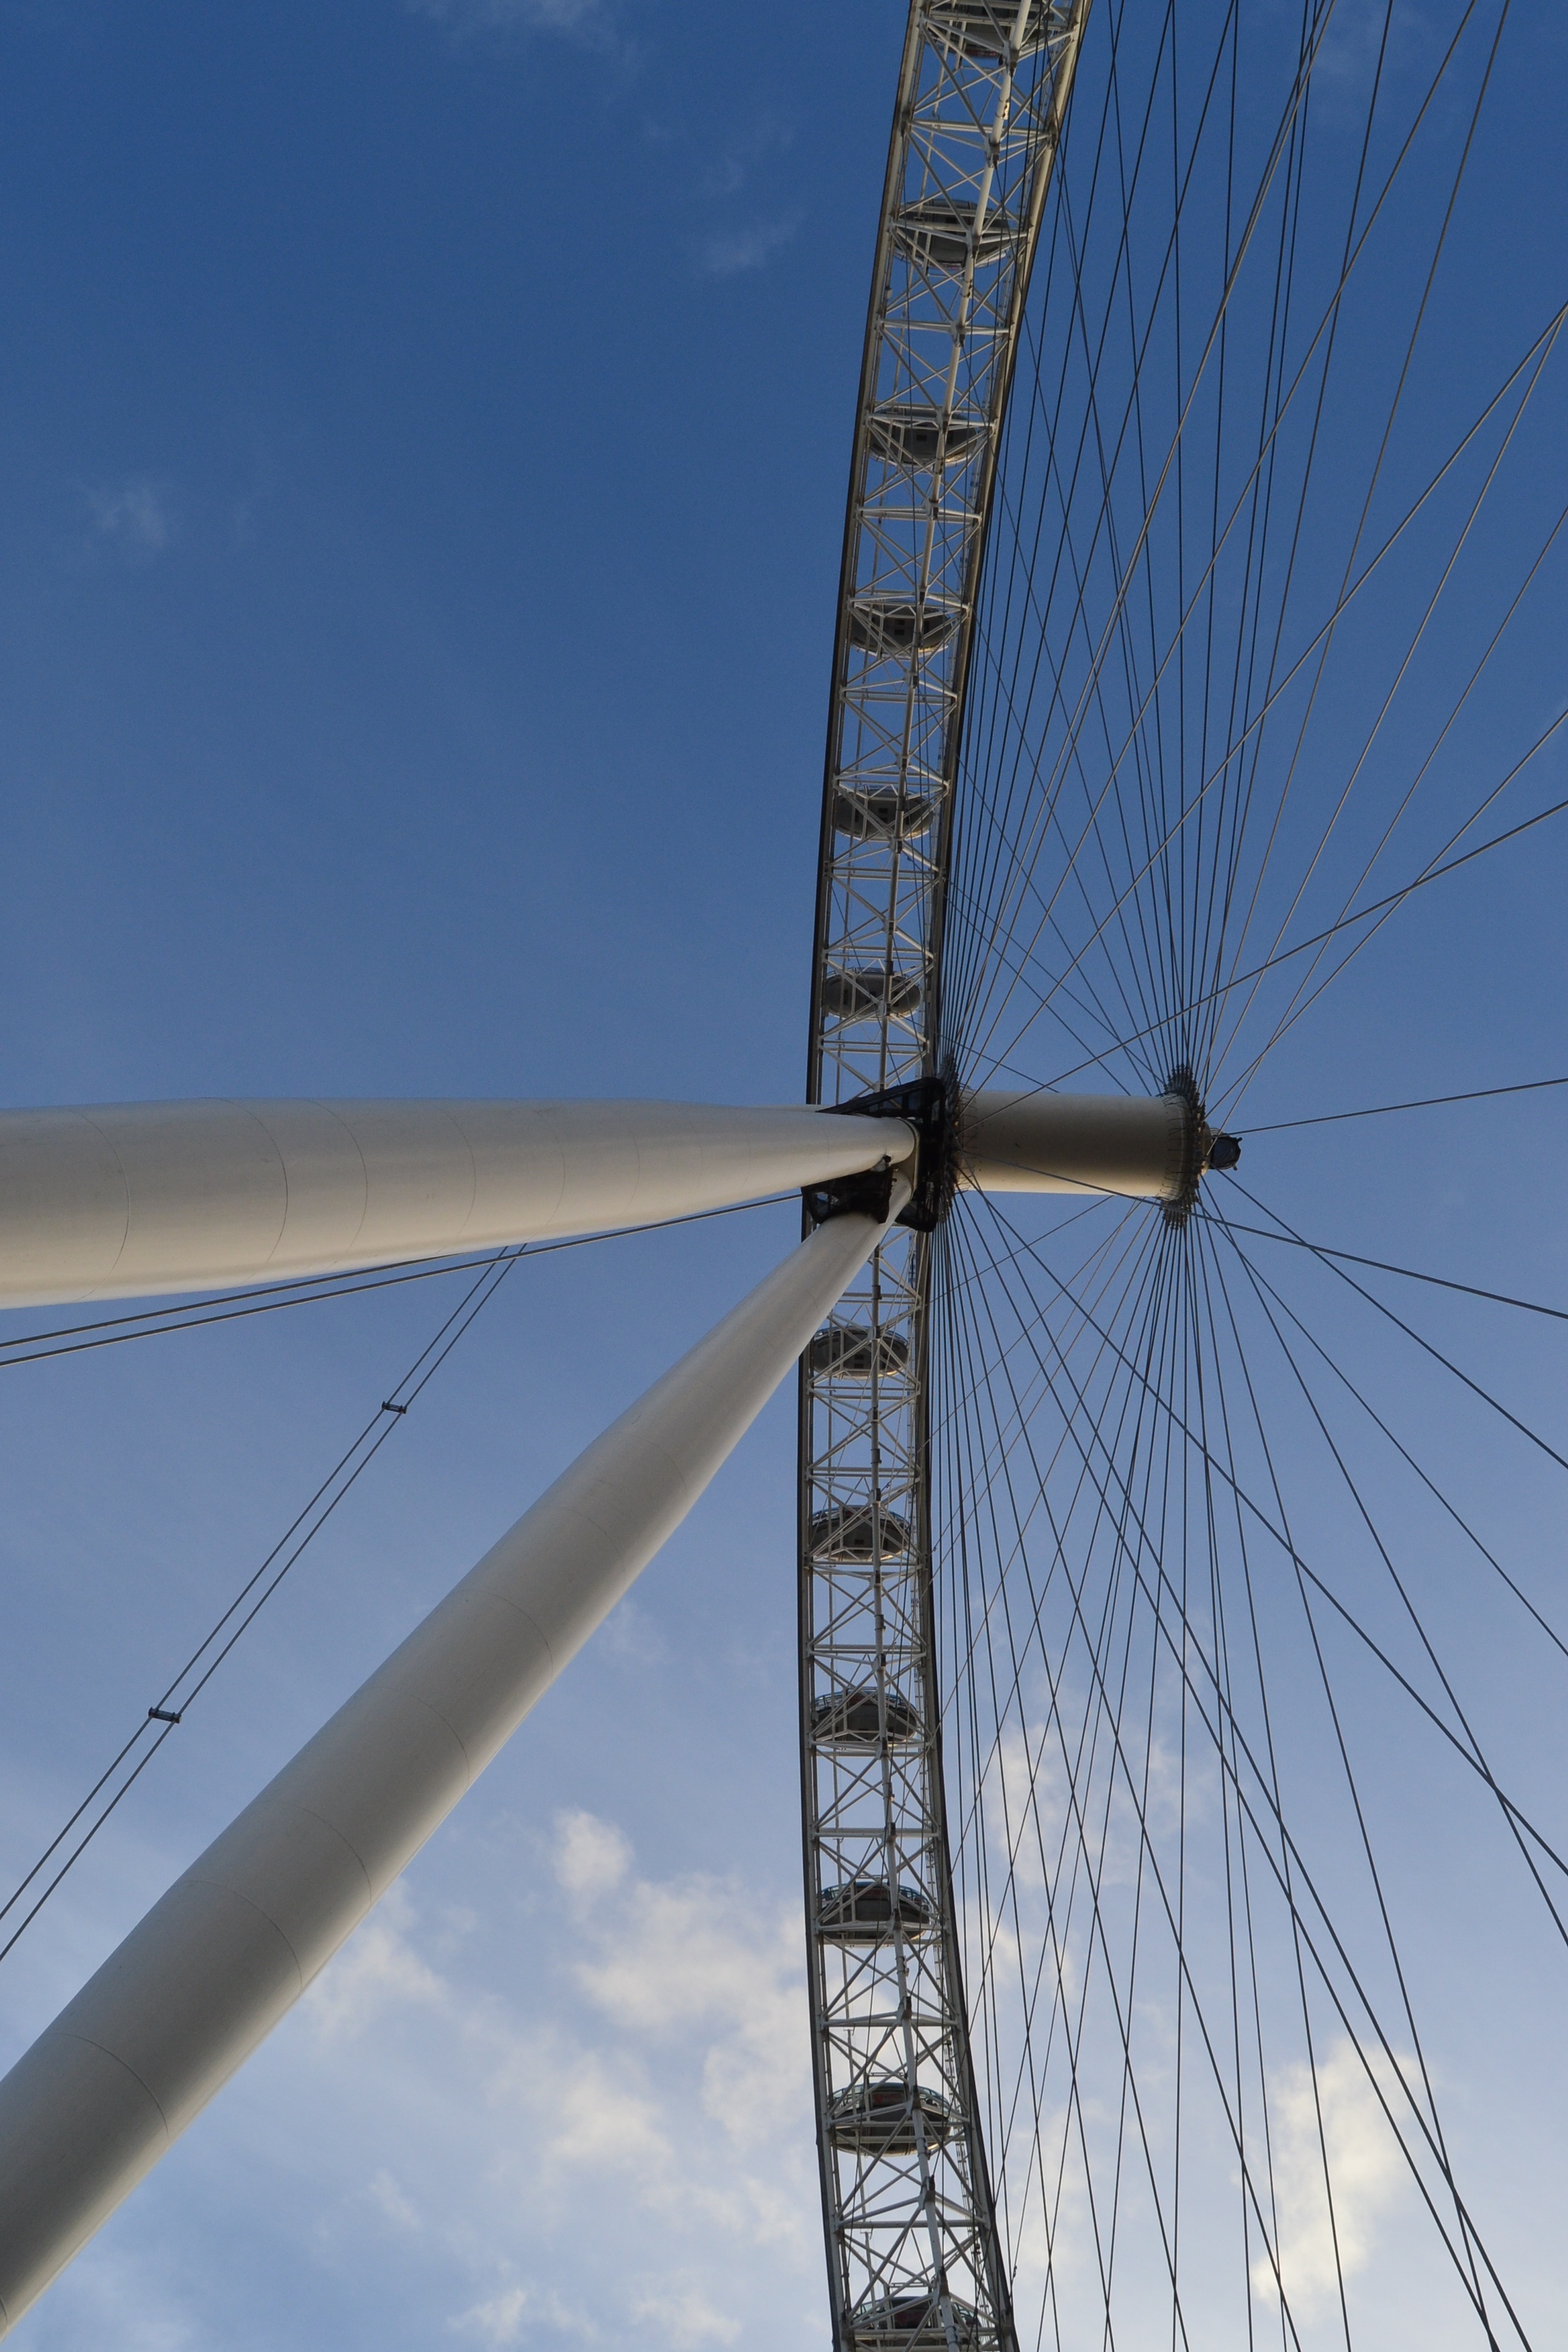
sky, windmill, wind, line, vehicle, ferris wheel, tower, mast, london eye, blue, england, london, clouds, mill, sail, tourist attraction, sailing ship